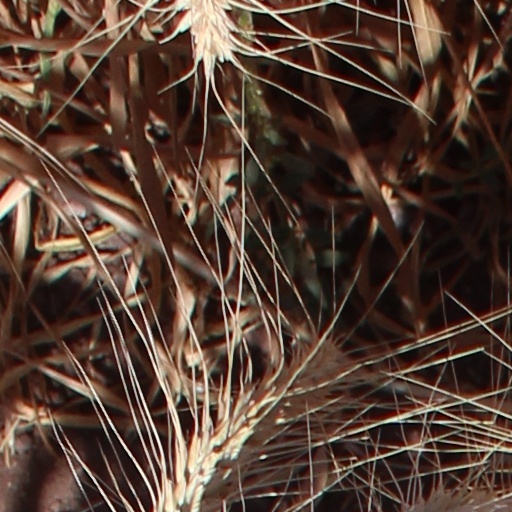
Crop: wheat